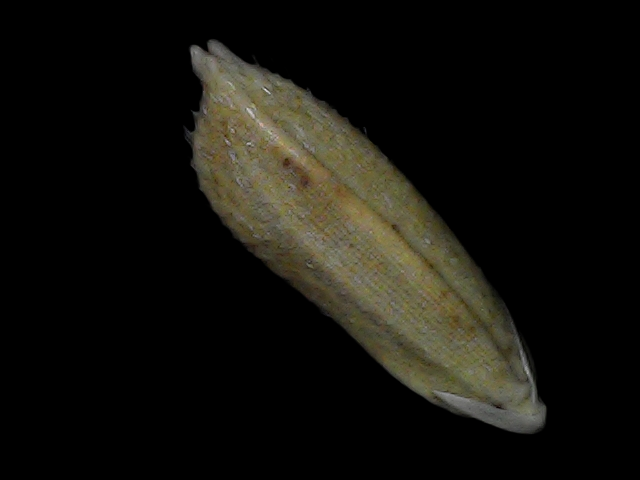
Rice variety: Bd93